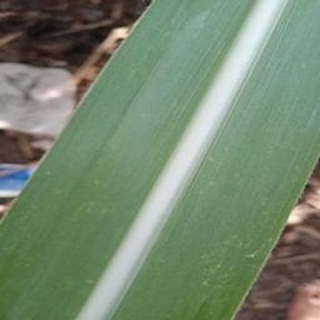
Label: healthy_sugarcane